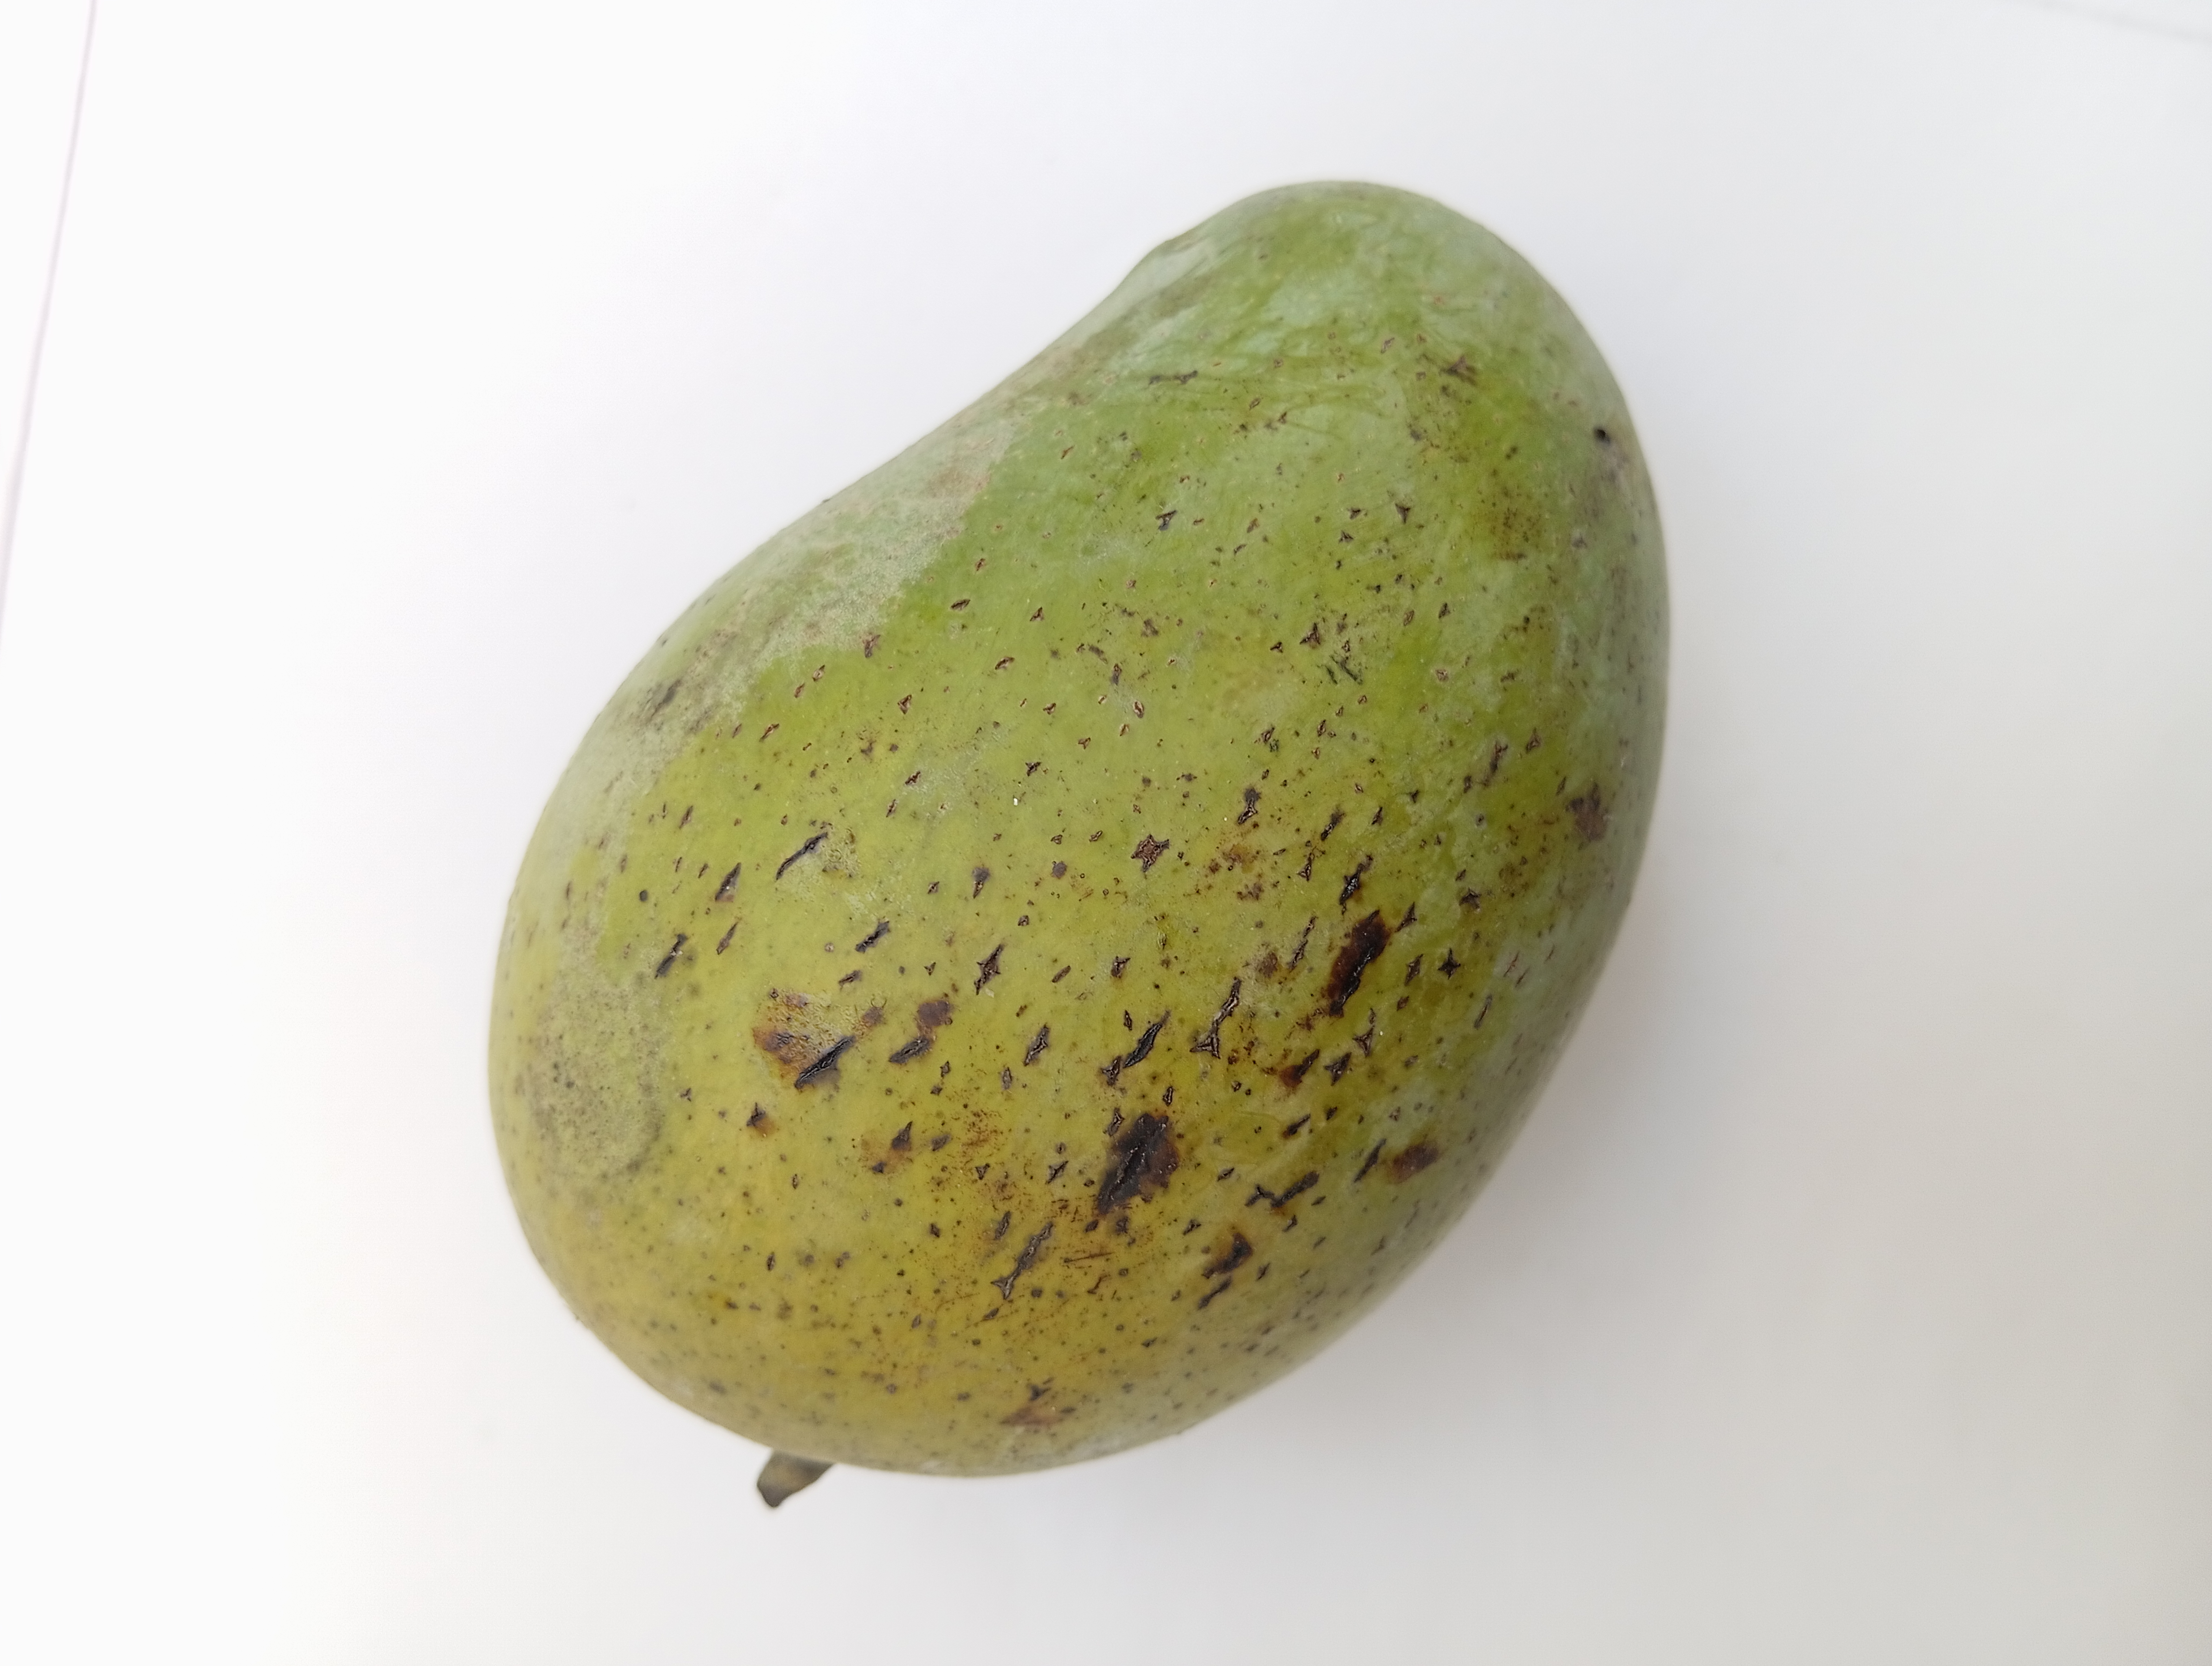
Mango variety: Amrapali